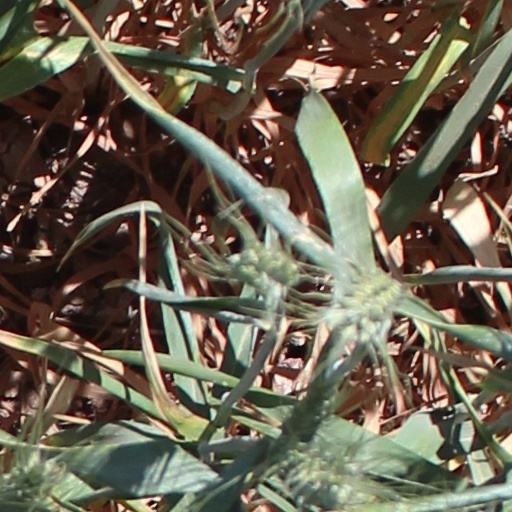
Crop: wheat